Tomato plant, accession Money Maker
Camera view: horizontal (90 deg, fisheye); turntable rotation: 270 degrees
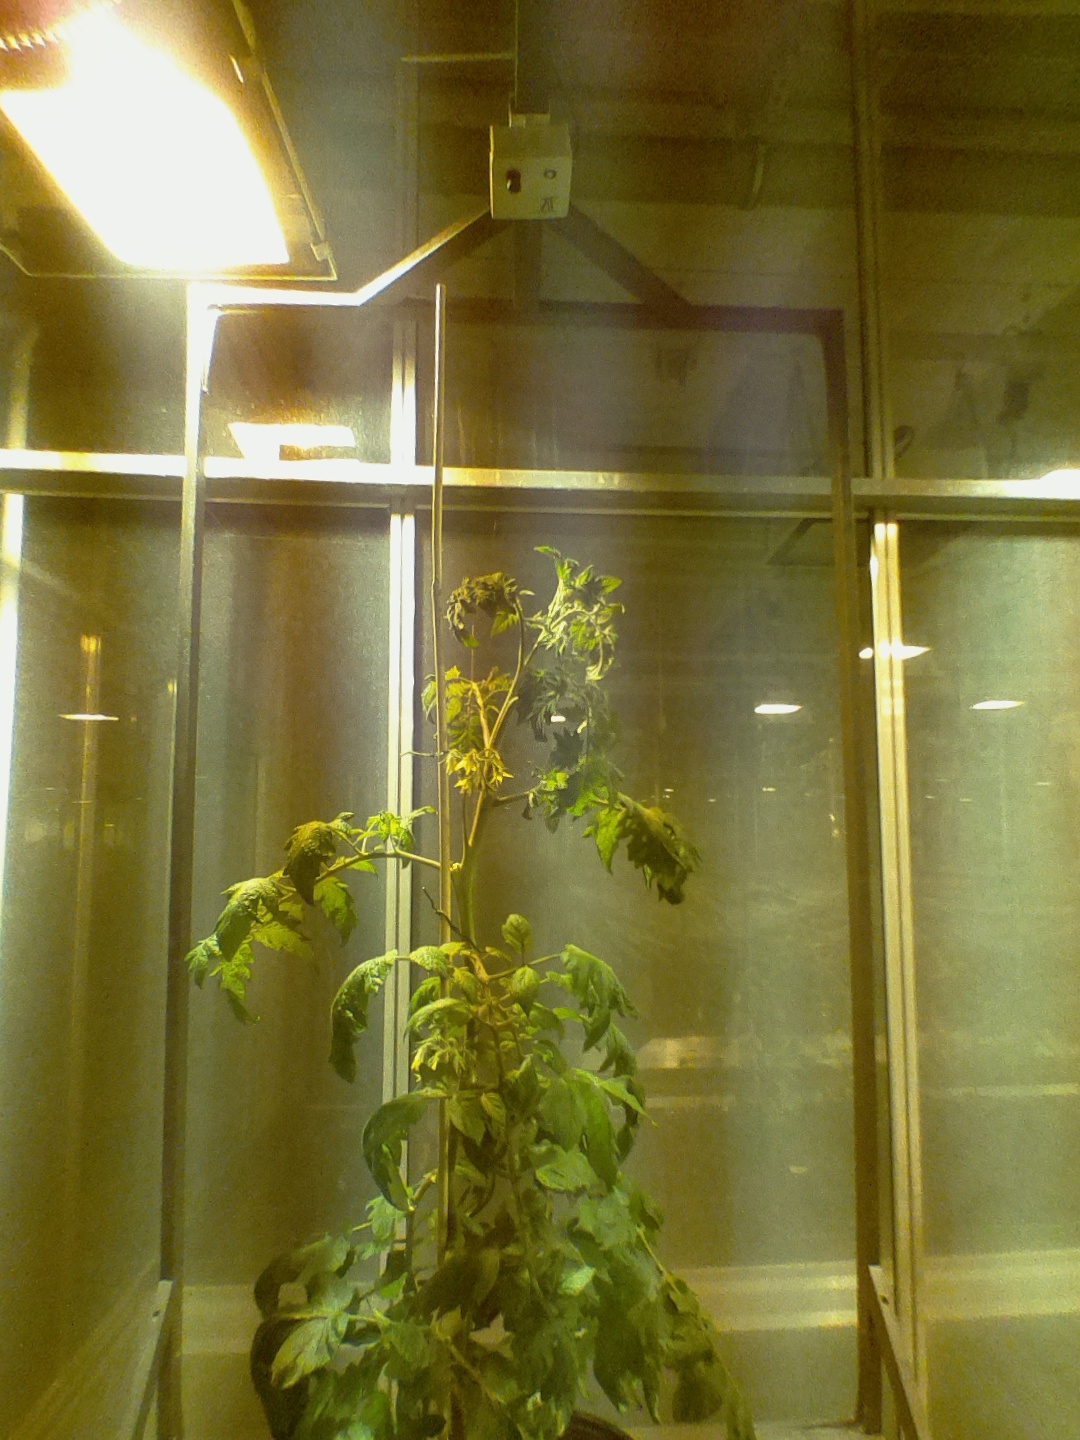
BBCH growth stage 69: End of flowering, 90%-100% of flowers open, more petals falling